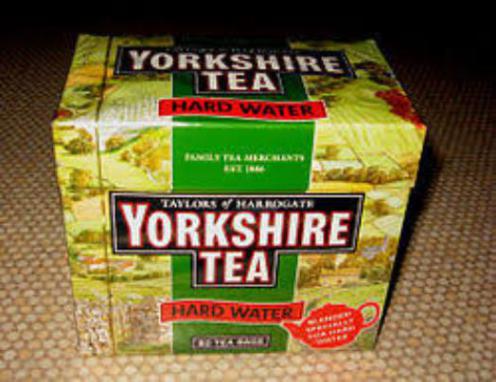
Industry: Food